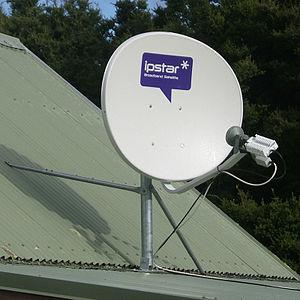
Thaïcom-4 est un satellite géostationnaire de plus de 6,5 tonnes qui doit fournir, pendant plus de douze ans, des services numériques et Internet haut débit dans 40 pays de la région Asie-Pacifique.